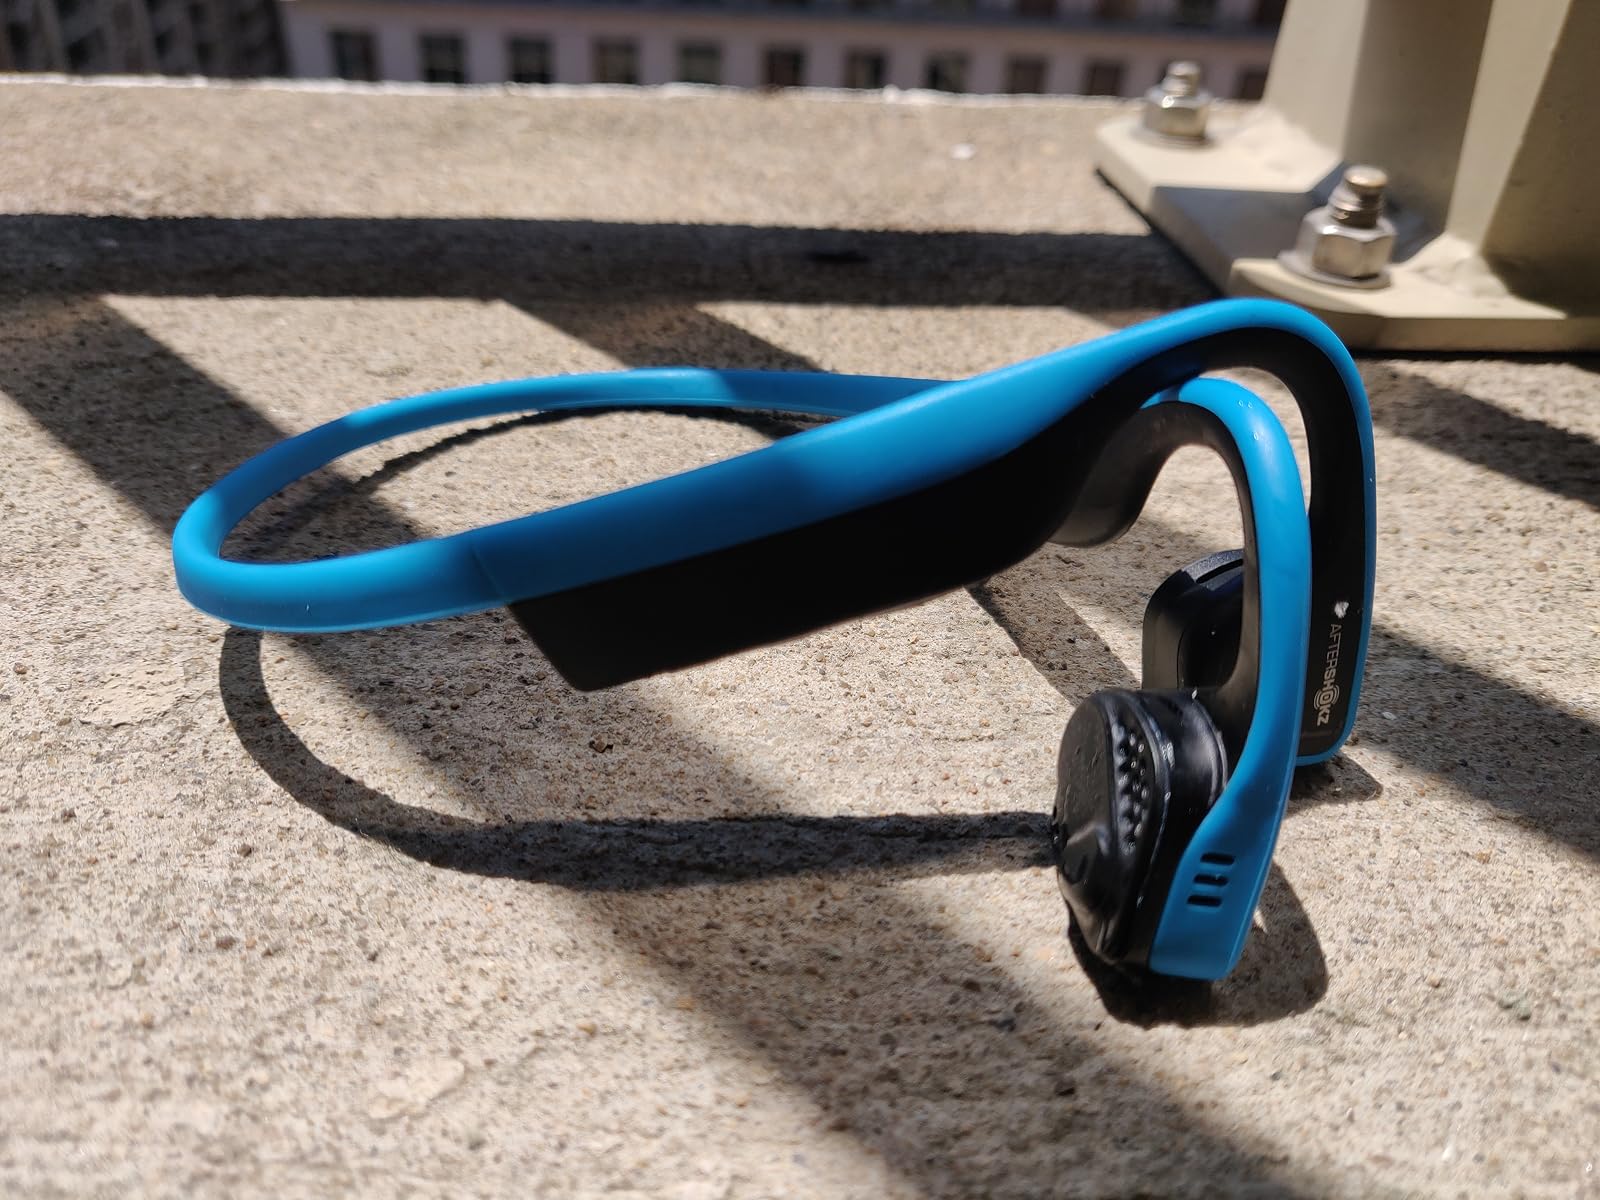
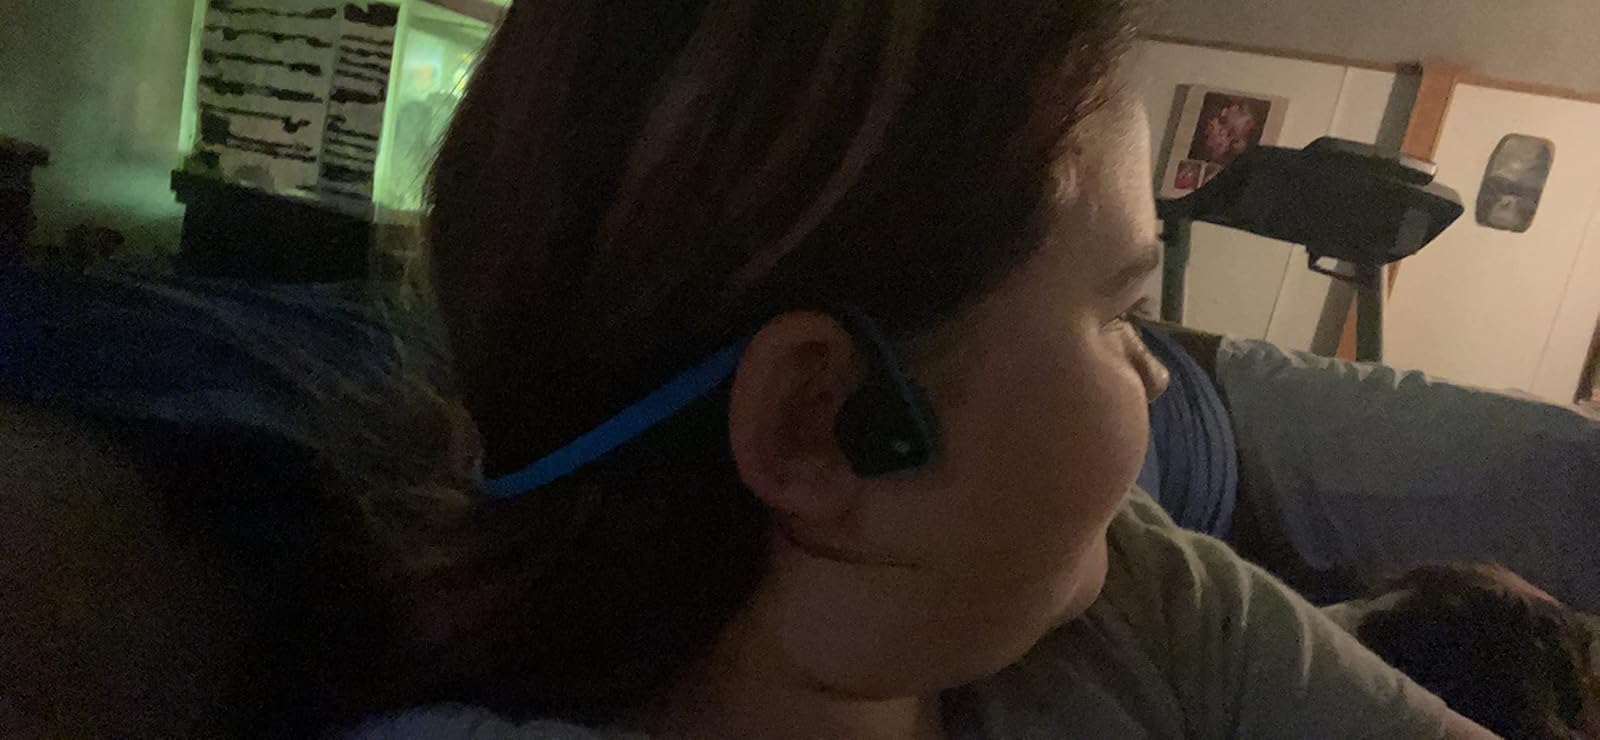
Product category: headphones
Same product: yes